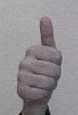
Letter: aleff